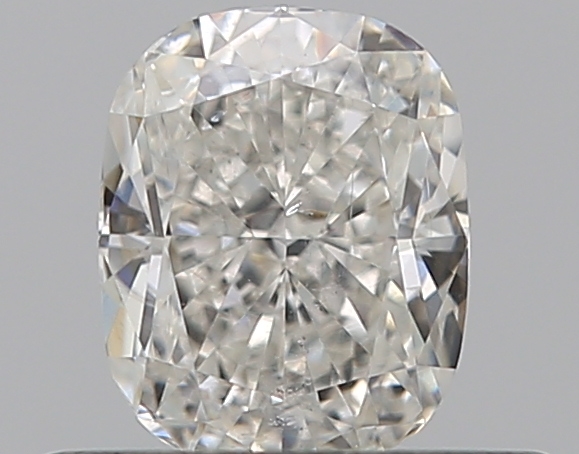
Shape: cushion
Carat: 0.51
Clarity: SI1
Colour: H
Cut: EX
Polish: EX
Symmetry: VG
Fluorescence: N
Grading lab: GIA
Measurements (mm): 5.11 x 4.12 x 2.82